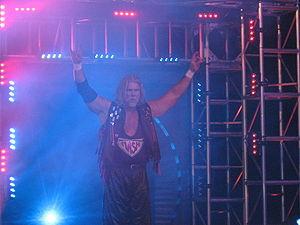
Kevin Scott Nash est un catcheur américain.